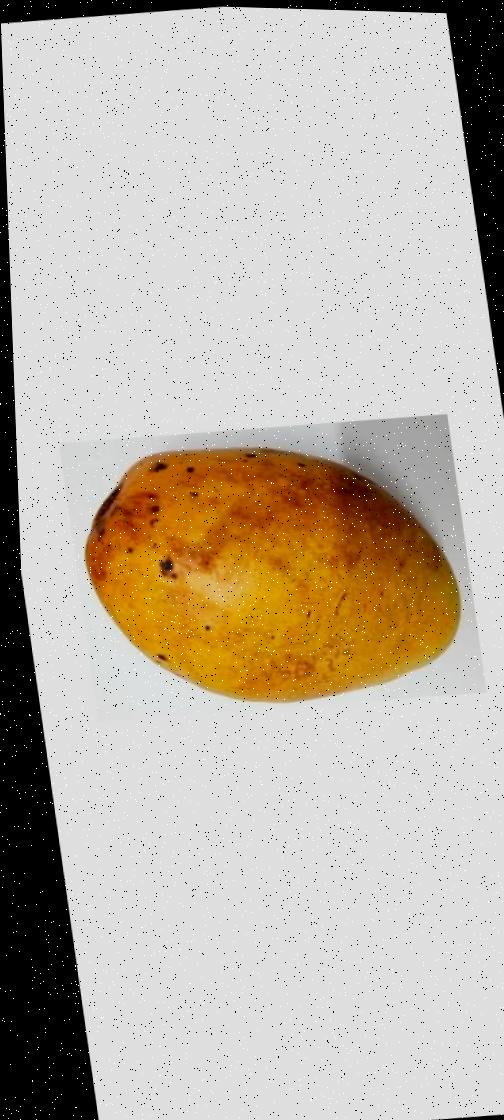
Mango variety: Bari-11